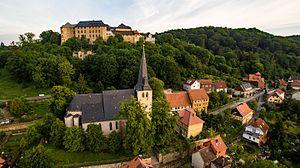
Le château de Blankenburg est un château de style baroque situé à Blankenburg, en Saxe-Anhalt.
Blankenburg (Harz) est une ville de Saxe-Anhalt en Allemagne située dans l'arrondissement de Harz, au nord-est du massif du Harz.